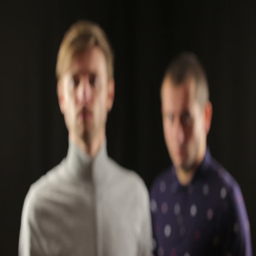
person aims a gun at camera in focus close up blur faces portrait of criminal young men